Sky position (RA, Dec in degrees): 58.788, -13.244
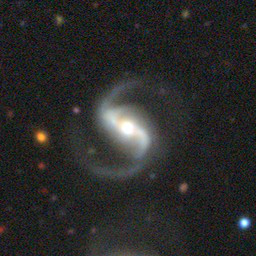
Galaxy morphology: Barred Spiral Galaxies